WCQM

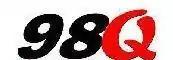
Previous logo

The station originally went on the air in 1968 as WNBI-FM (after having initially been WPFP-FM before signing on; at that time, WPFP AM became WNBI as well). On September 30, 1991, the station changed its call sign to the current WCQM.